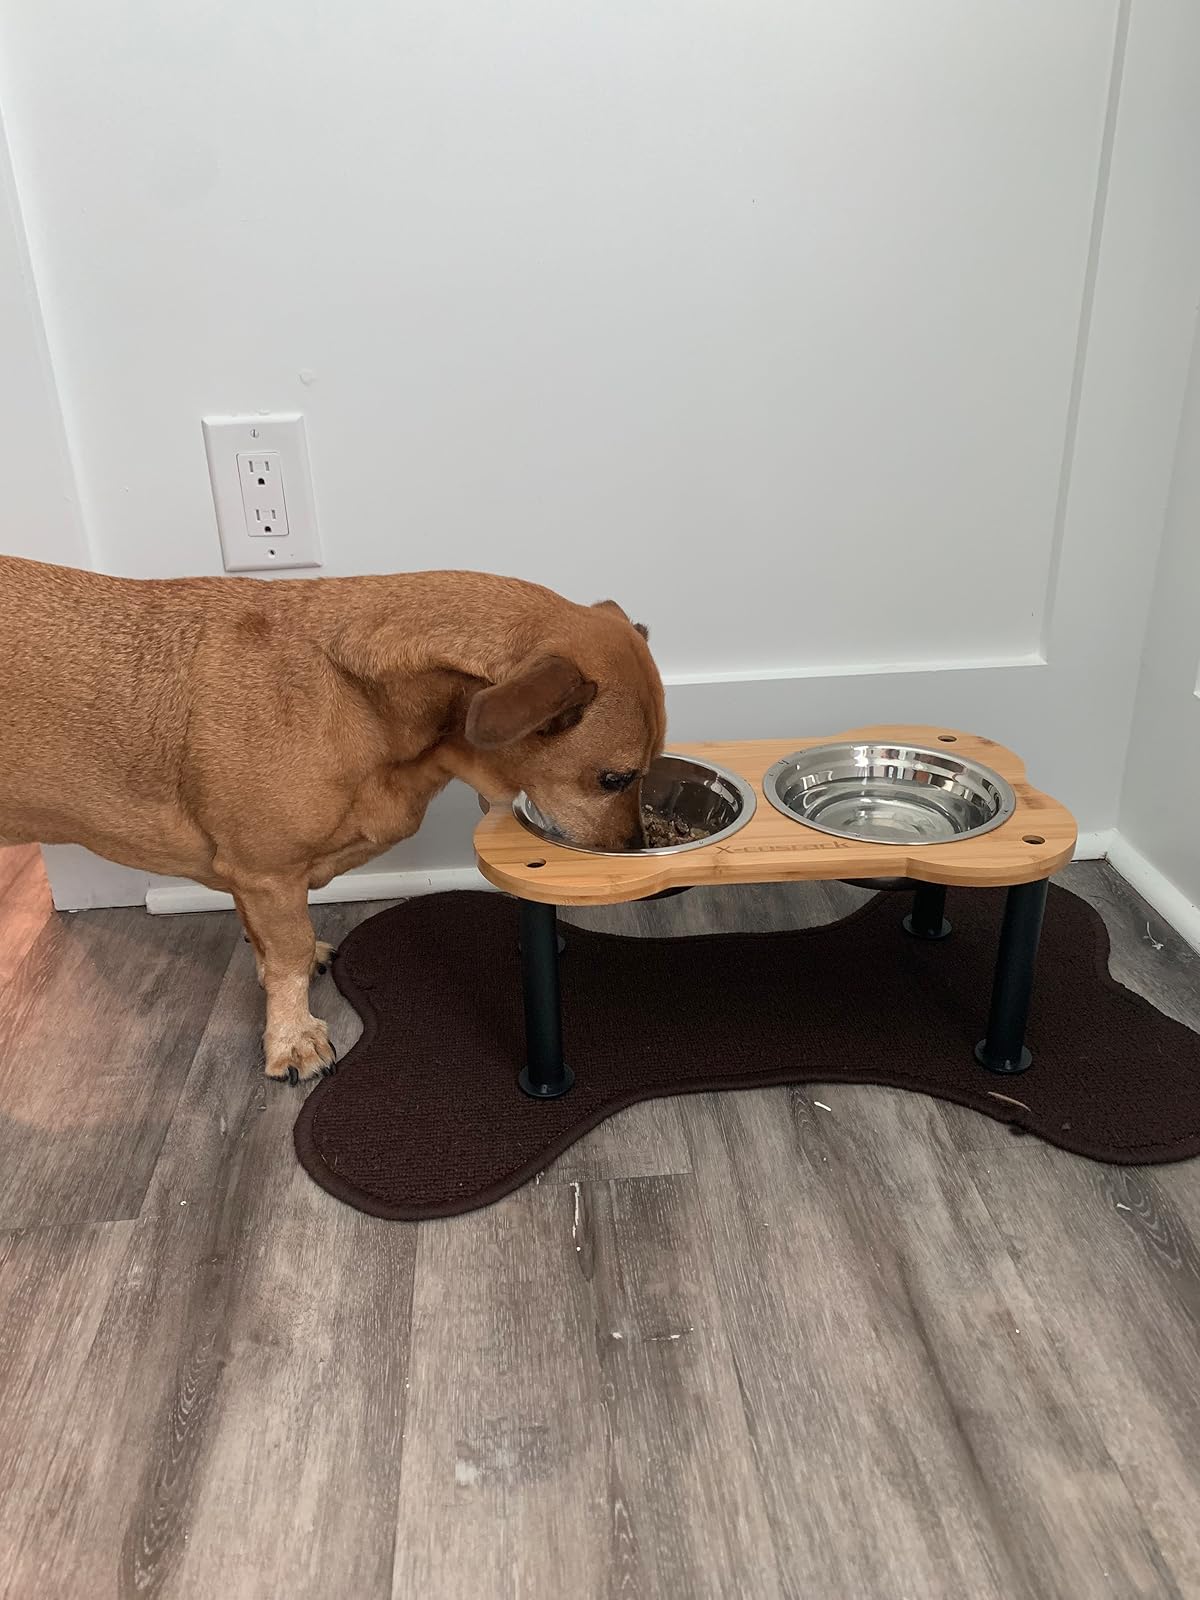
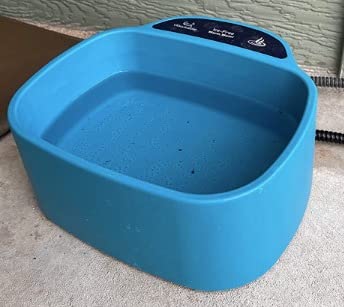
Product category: items_bowl
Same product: no